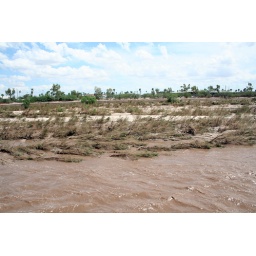
About 24 hours after the river had been running at near flood levels, the water level had already dropped significantly.